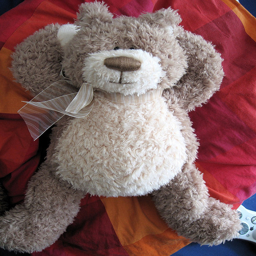
A large gray teddy bear laying on top of a blanket.
A teddy bear on top of a cover.
A teddy bear lays on the bed with arms behind his head.
The teddy bear is laying on the blanket relaxed.
a smiling teddy bear is laying on a scarf